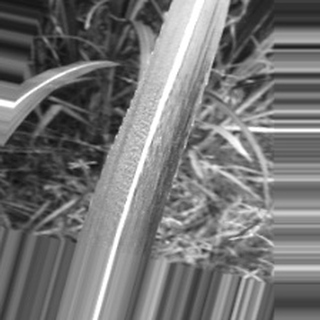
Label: sugarcane_bacterial_blight